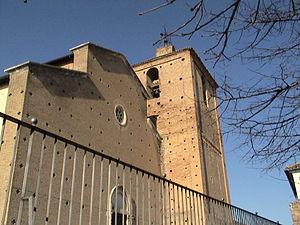
La cathédrale de Penne est une église catholique romaine de Penne, en Italie. Il s'agit d'une cocathédrale de l'archidiocèse de Pescara-Penne.